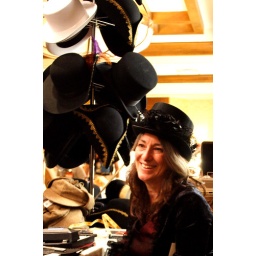
Alisa ended up getting Luis a silky black pirate shirt from this lady. He looks great in it. ;)